Christian Brothers (film)

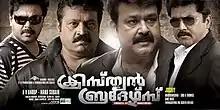
Theatrical release poster

Christian Brothers is a 2011 Indian Malayalam language action thriller film directed by Joshiy and written by Udayakrishna and Siby K. Thomas. The film stars Mohanlal, Suresh Gopi, Dileep and R. Sarathkumar with an ensemble supporting cast. The film features musical score composed by Rajamani and songs by Deepak Dev.